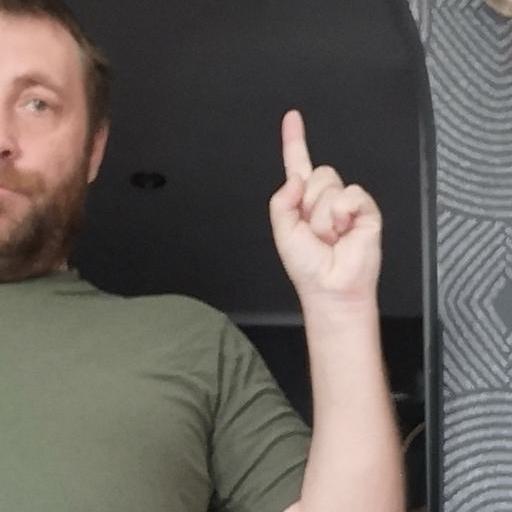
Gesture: one